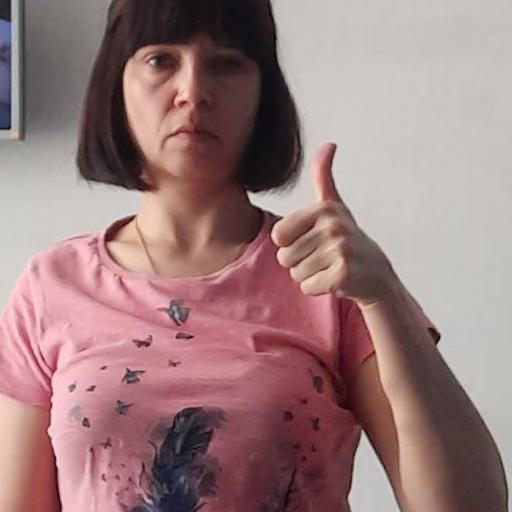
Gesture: like